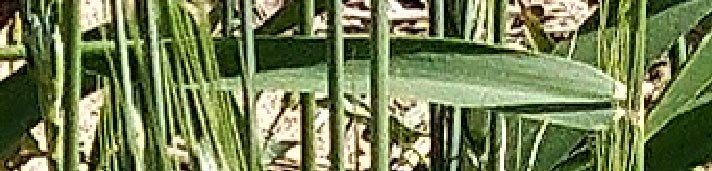
Label: Wheat___Healthy